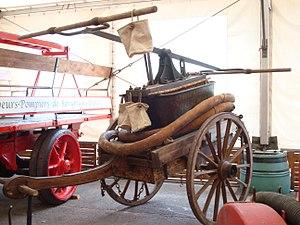
pompe à bras (musée du château de Savigny-lès-Beaune)
La pompe à bras de pompier est un cas particulier de pompe à bras qui a été utilisées dans la lutte contre l'incendie. Apparues au début du XVIIᵉ siècle, ces pompes à incendie sont basées sur la pompe aspirante et refoulante mise au point par Ctésibios d'Alexandrie au IIIe siècle avant Jésus-Christ.
Le château de Savigny-lès-Beaune est un château fort du XIVᵉ siècle sur un domaine viticole de 20 hectares du vignoble de la côte de Beaune, à Savigny-lès-Beaune en Côte-d'Or en Bourgogne-Franche-Comté. Il est inscrit aux monuments historiques depuis 18 décembre 1940, et héberge plusieurs musées et importantes collections de milliers d'automobiles, motos, avions, camions, et objets de viticulture...